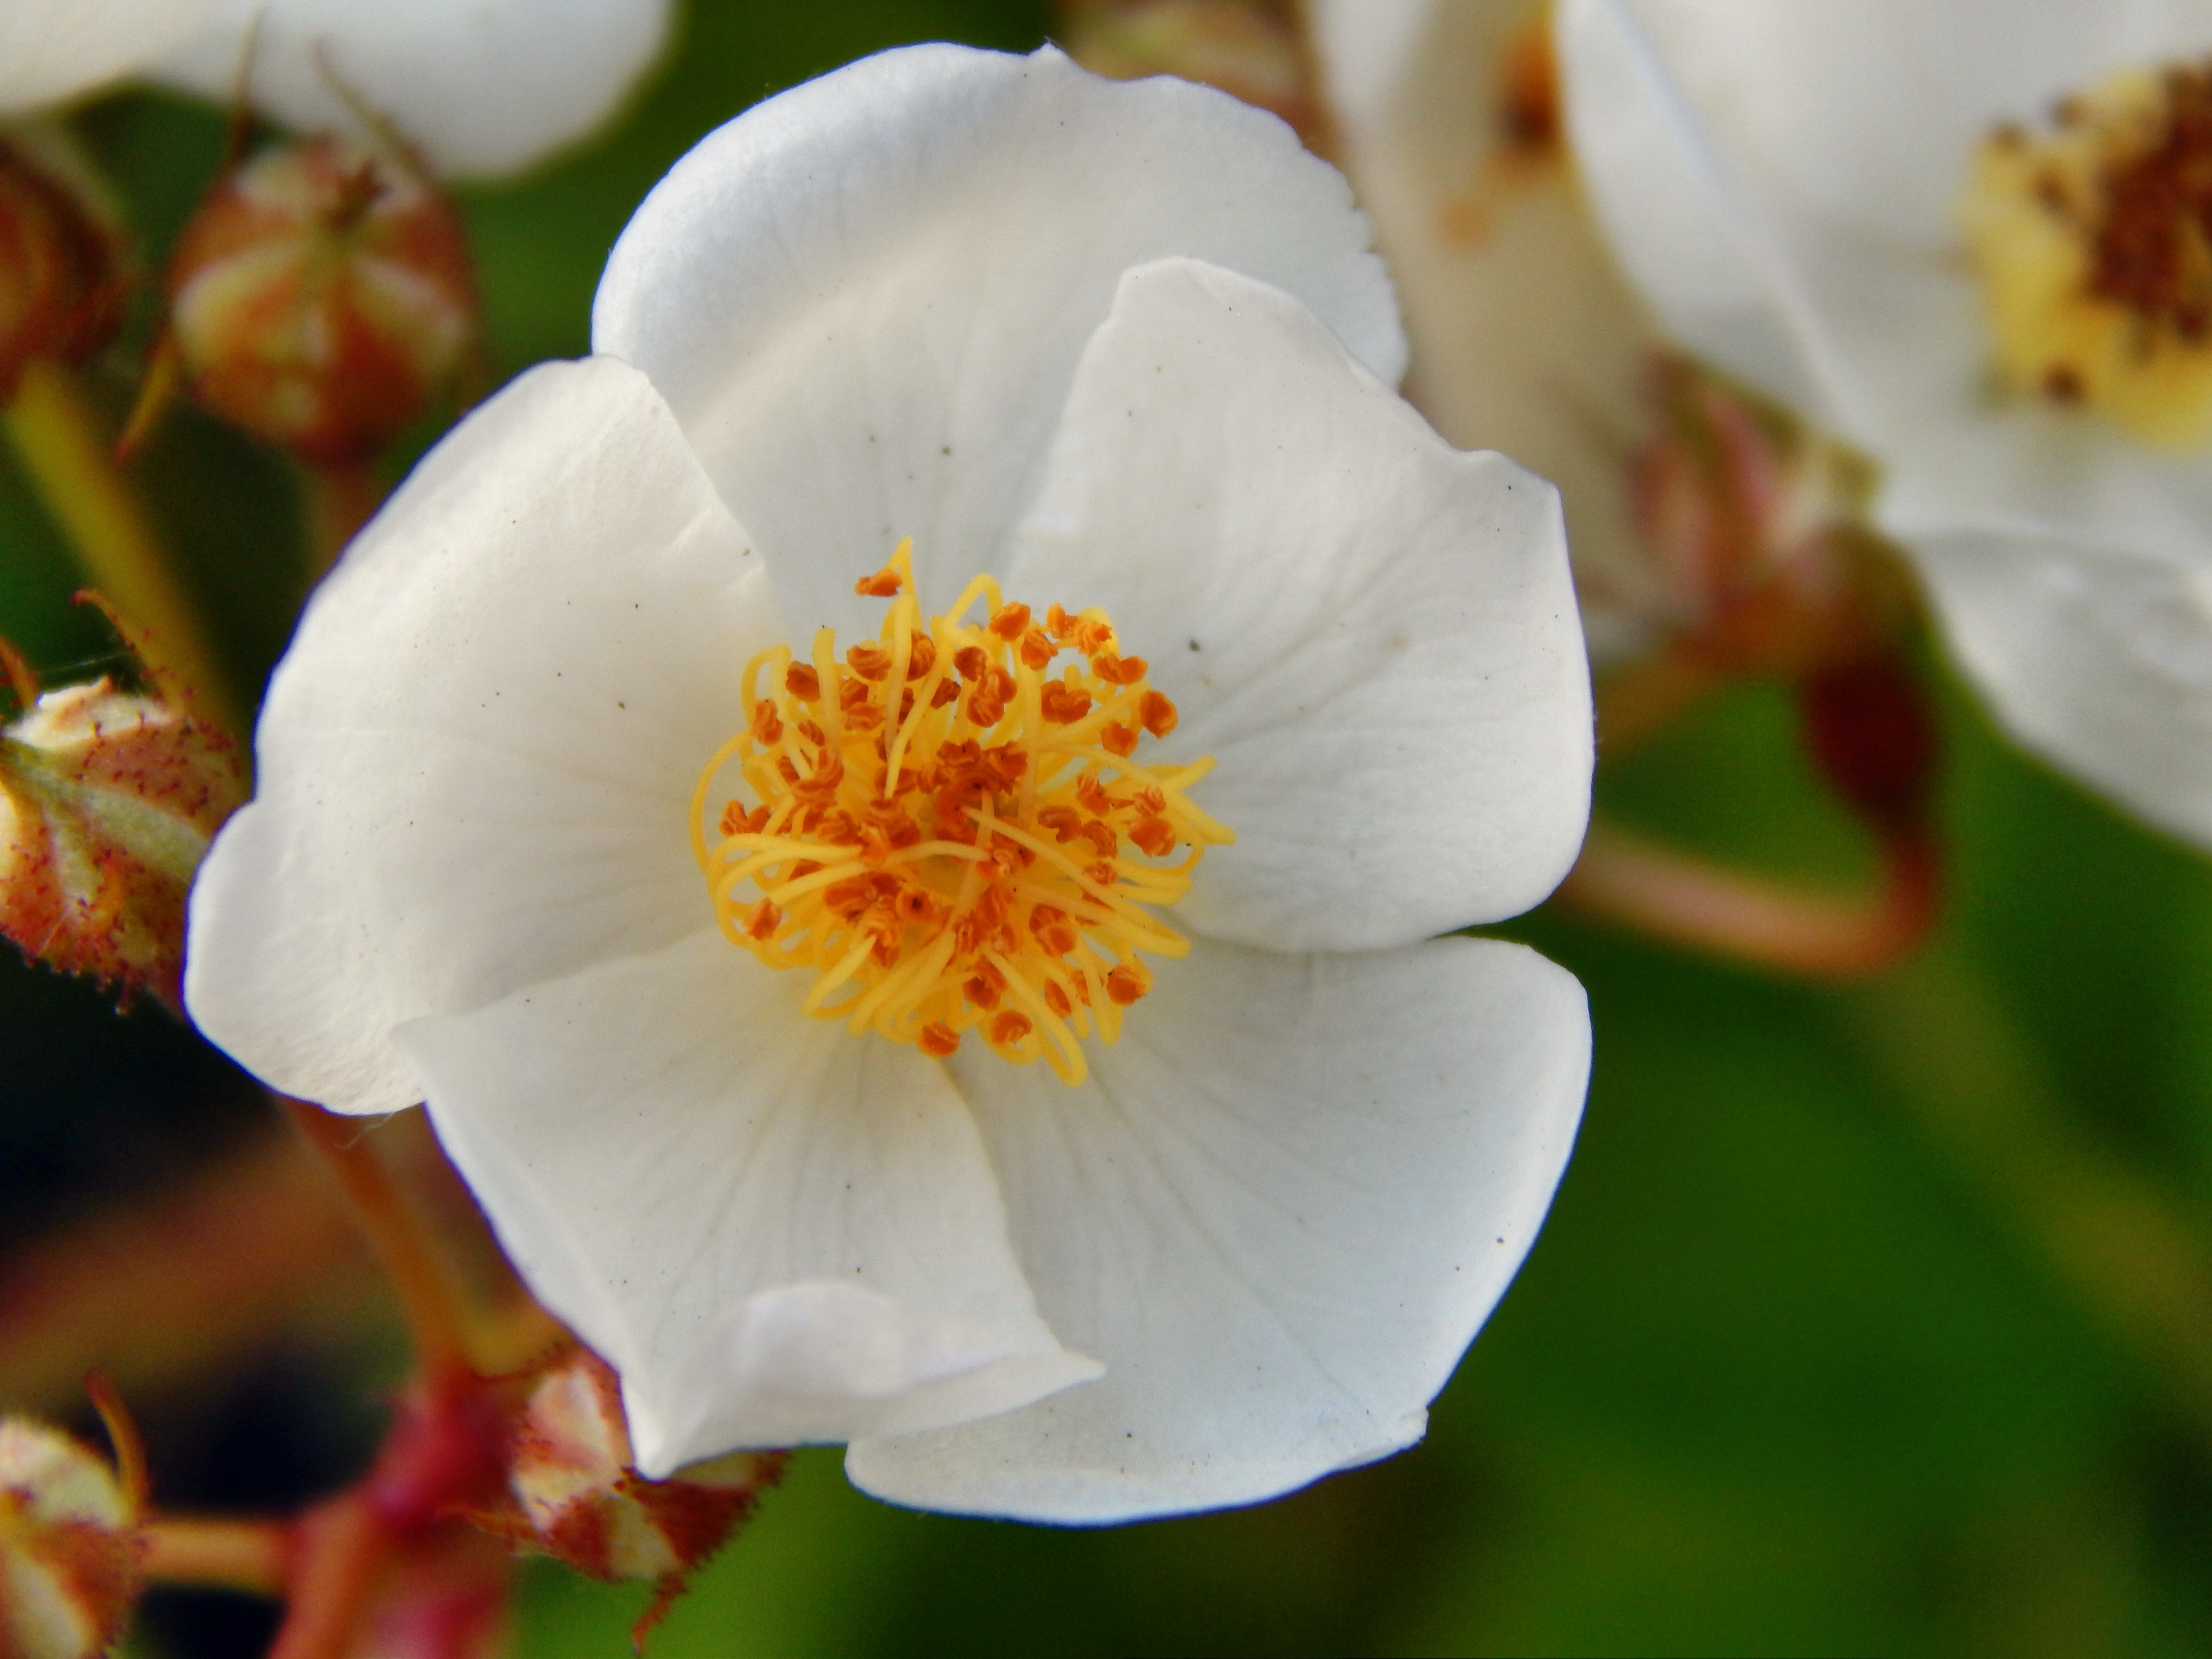
nature, blossom, plant, flower, petal, rose, botany, yellow, flora, wildflower, close up, macro photography, rose flower, flowering plant, land plant